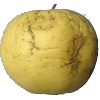
Label: Apple Golden 1